Military history of Nova Scotia

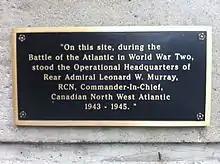
Leonard W. Murray Plaque Halifax Nova Scotia – on the corner of South St. and Barrington St

Stemming from impressment disturbances, civil-naval relations deteriorated in Nova Scotia from 1805 to the War of 1812. was in Liverpool for only about a week, but the threat of impressment loomed over the small town the entire time and naval impressment remained a serious issue for sailors along the South Shore. After leaving Liverpool, "Whiting" entered Shelburne and impressed several of its inhabitants, with press gangs breaking into homes and leading more than a dozen families to move closer in the forest to avoid further impressment.